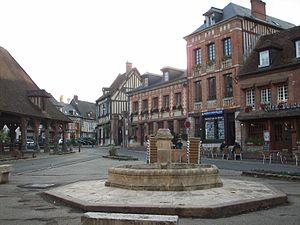
Place et la fontaine de Lyons-la-Forêt.
L'Eure est un département français de la région Normandie. Il tire son nom de l'Eure, rivière qui le traverse avant de rejoindre la Seine. L'Insee et La Poste lui attribuent le code 27. Sa préfecture est Évreux.
Lyons-la-Forêt est une commune française située dans le département de l'Eure, en région Normandie. Elle compte parmi « Les Plus Beaux Villages de France ».
Cet article recense les œuvres d'art dans l'espace public dans le département de l'Eure, en France.